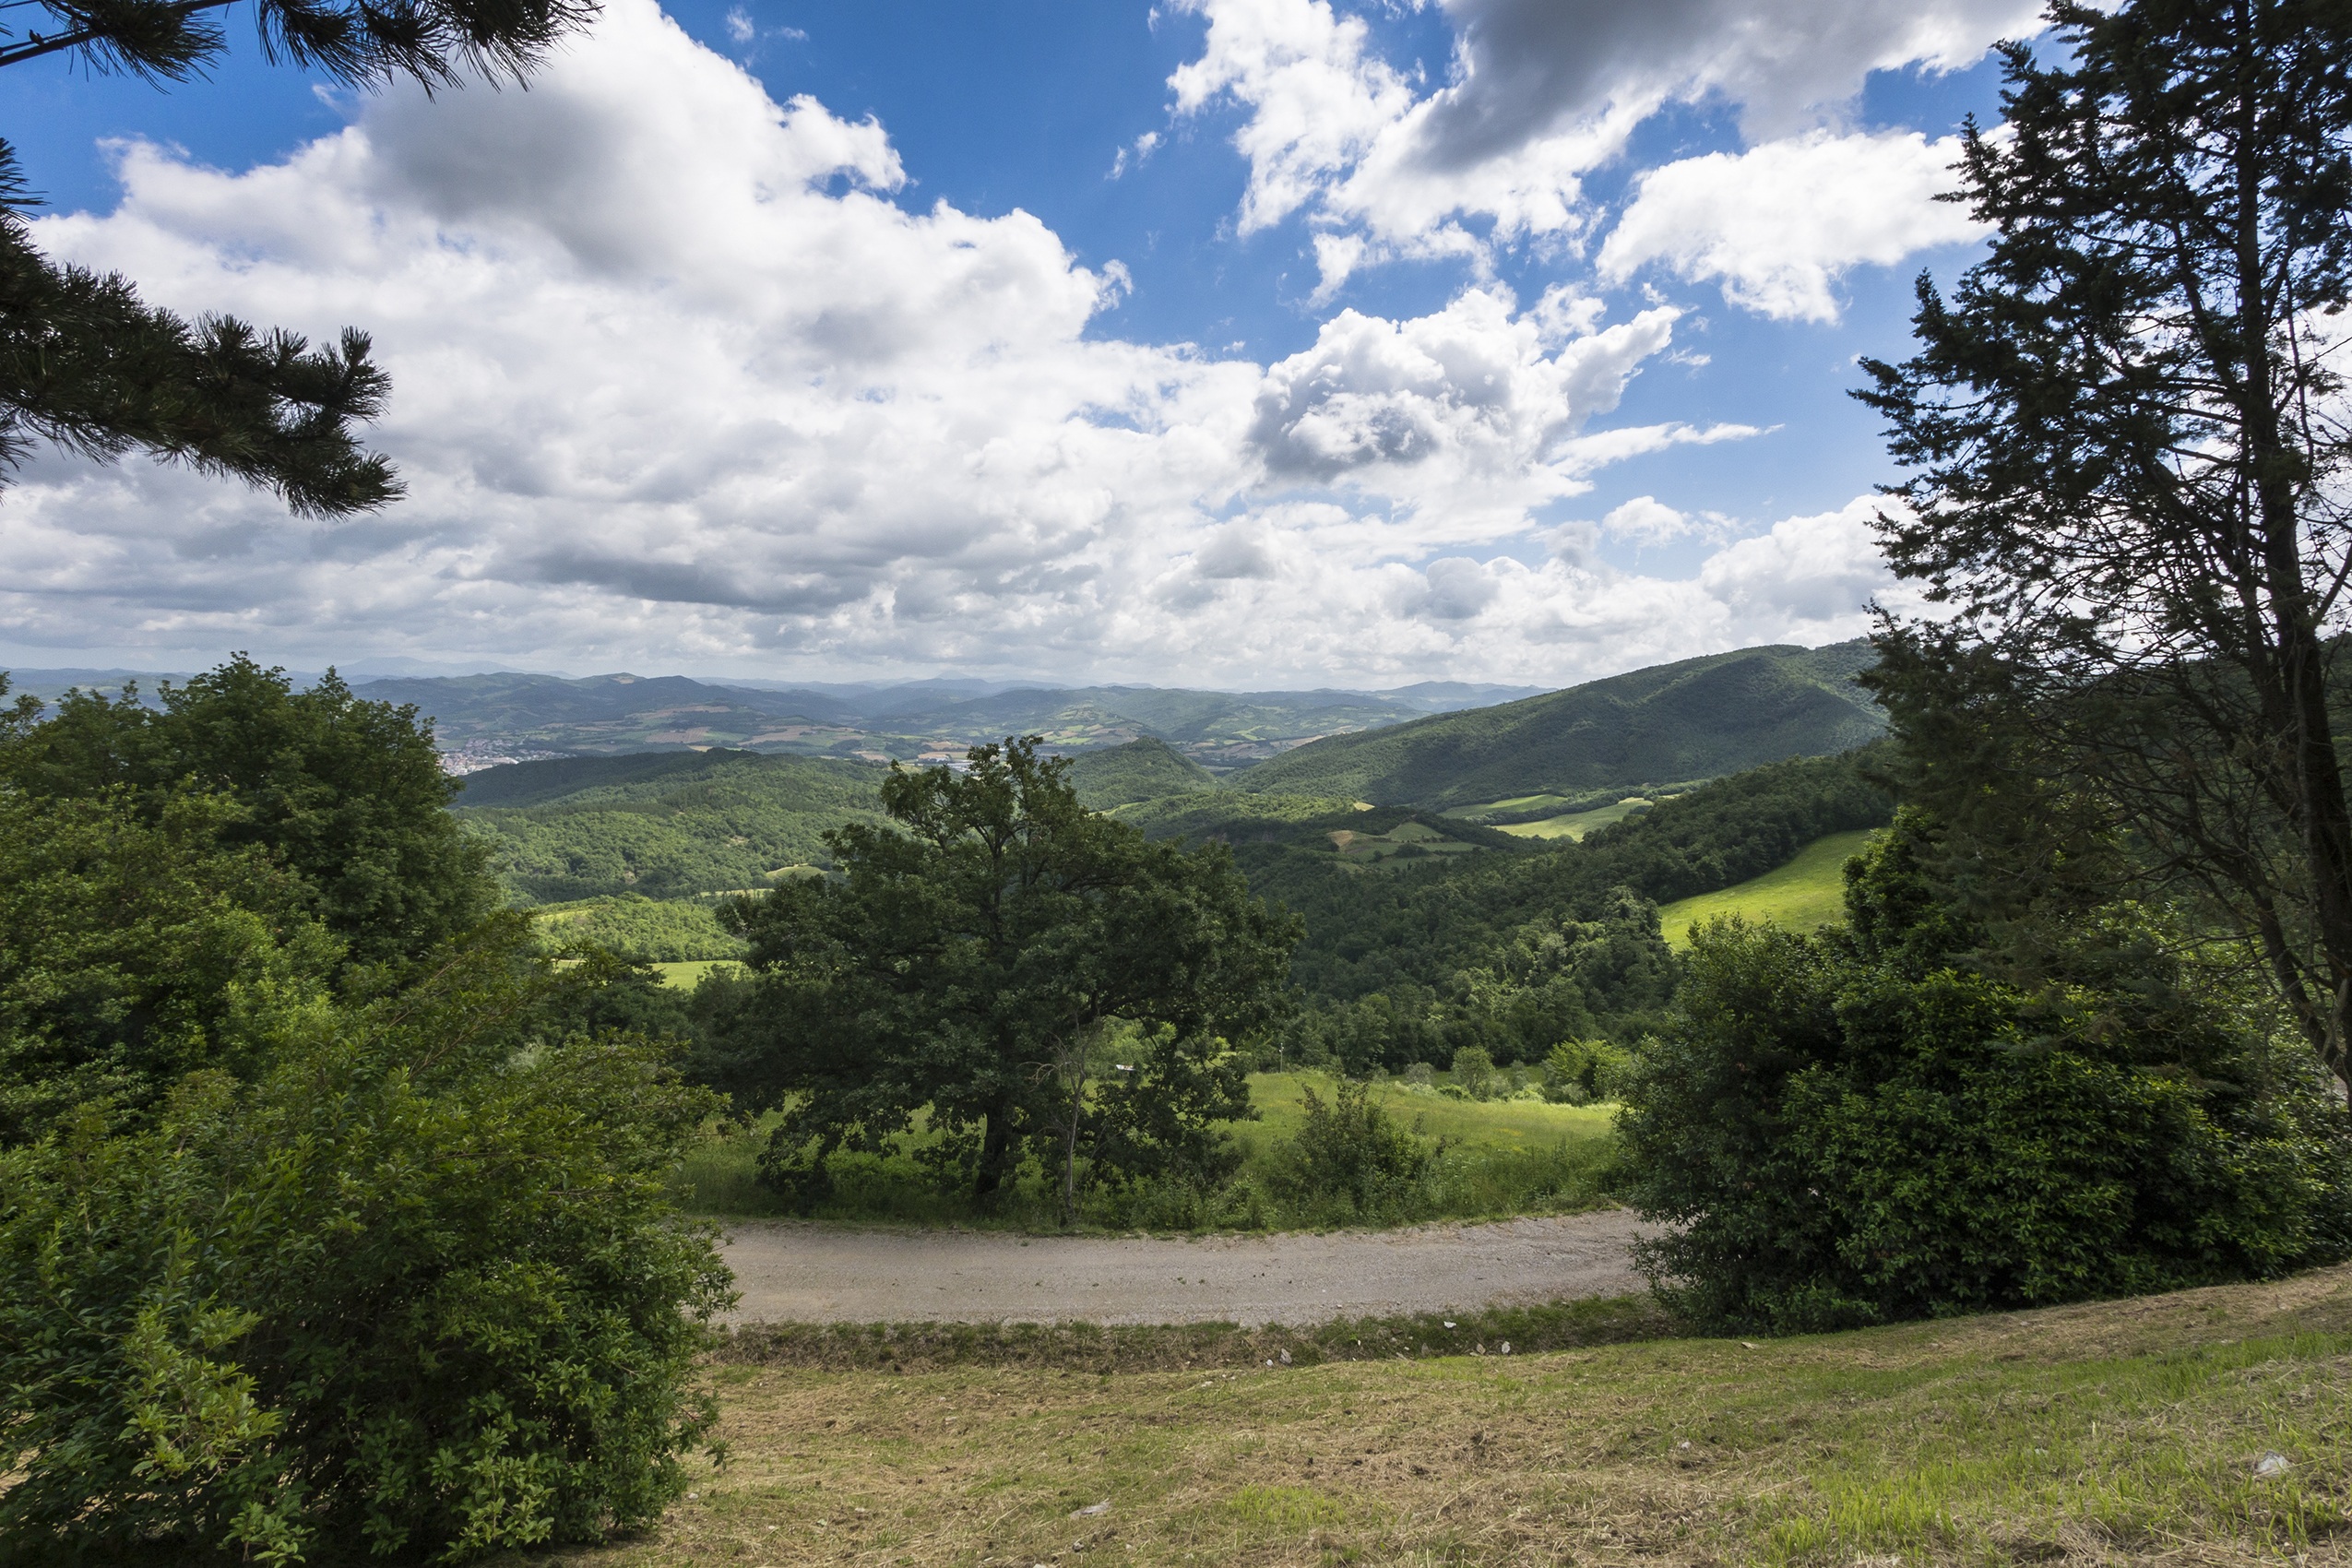
landscape, tree, nature, forest, wilderness, mountain, cloud, meadow, hill, lake, valley, mountain range, highland, ridge, plateau, vista, habitat, loch, ecosystem, rural area, acute mountain, natural environment, mountainous landforms